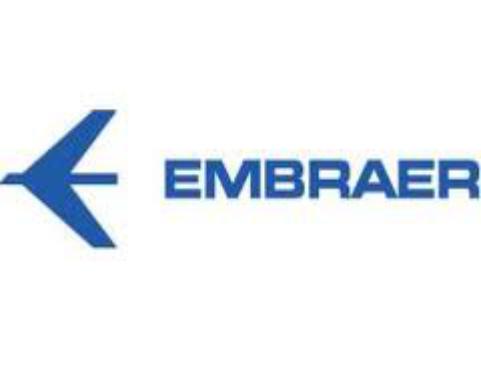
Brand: Embraer
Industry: Transportation